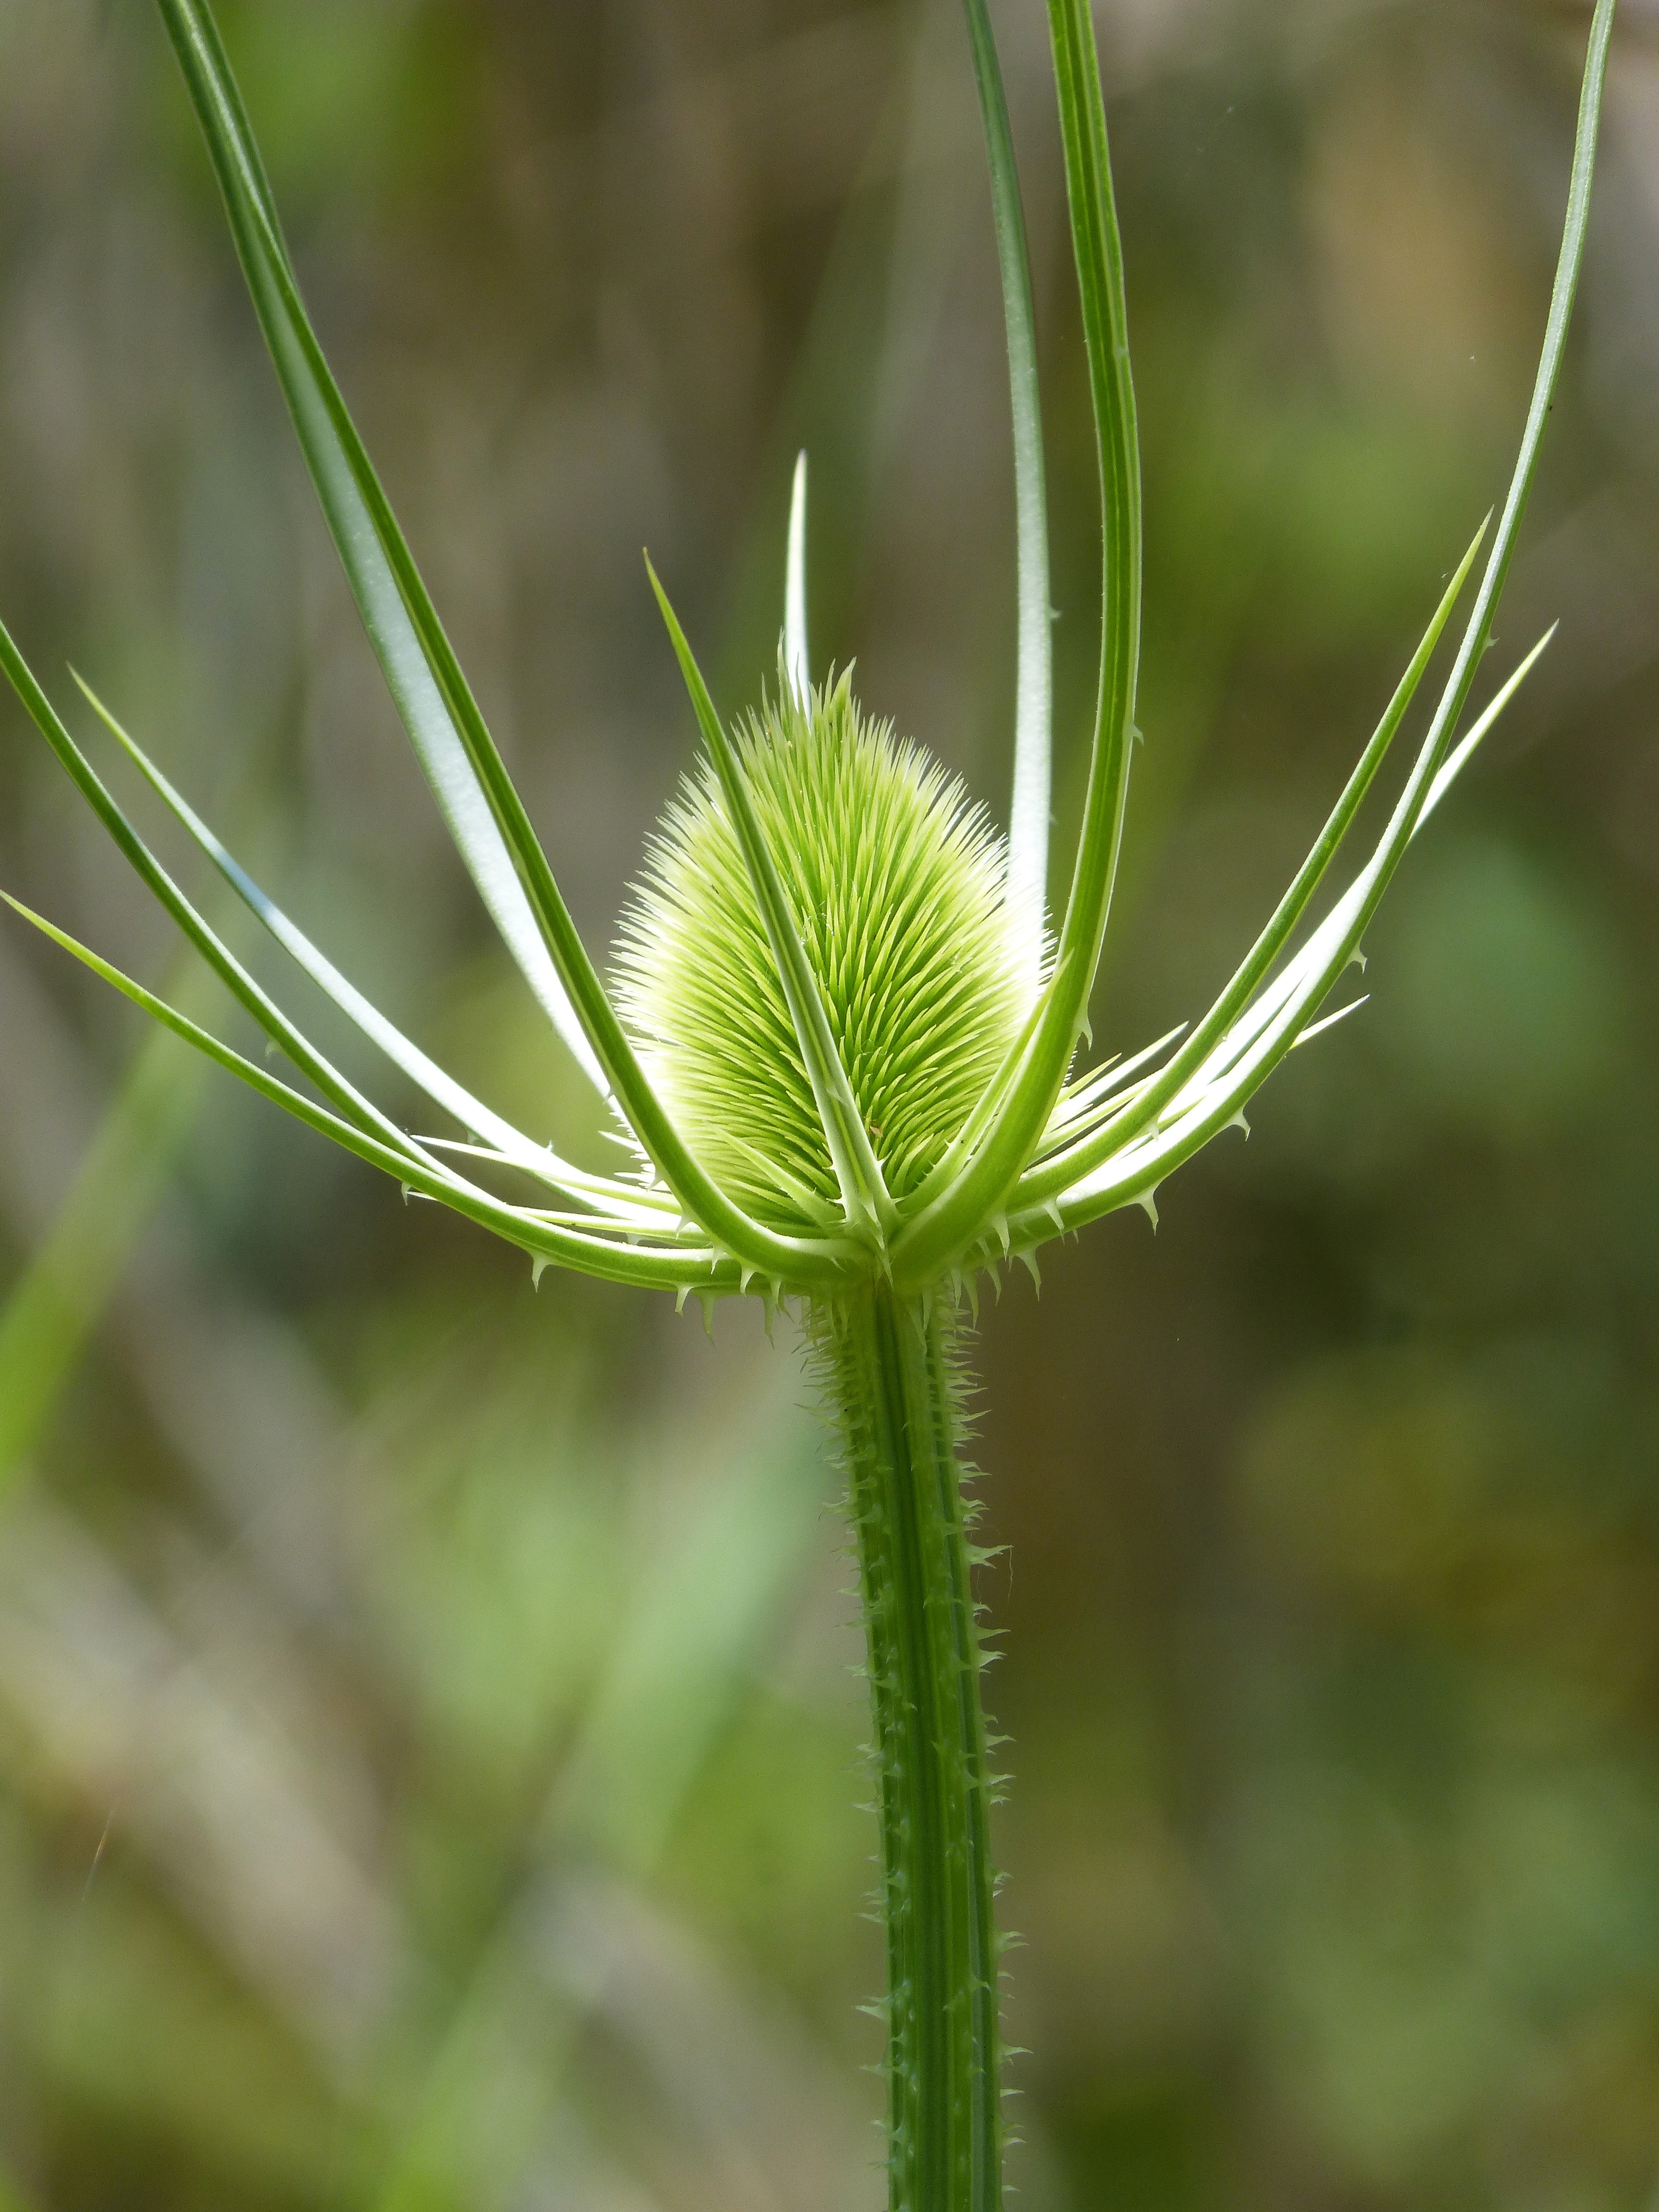
grass, plant, prairie, leaf, flower, green, herb, botany, flora, wildflower, close up, thistle, macro photography, flowering plant, daisy family, dipsacus fullonum, dried plant, bathing venus, carda, thistle of tannery workers, cardoncha, dipsaco, grass family, plant stem, land plant